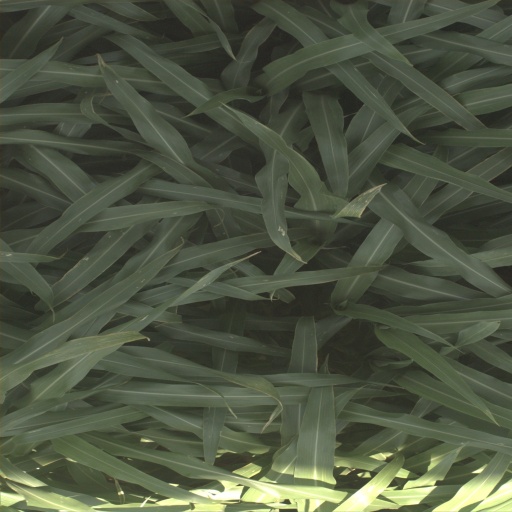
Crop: sorghum